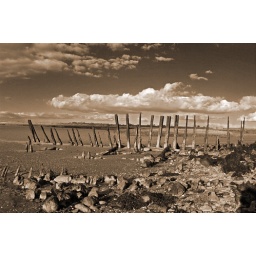
The remains of an old wooden ship in the Thames mud near Cliffe, Kent